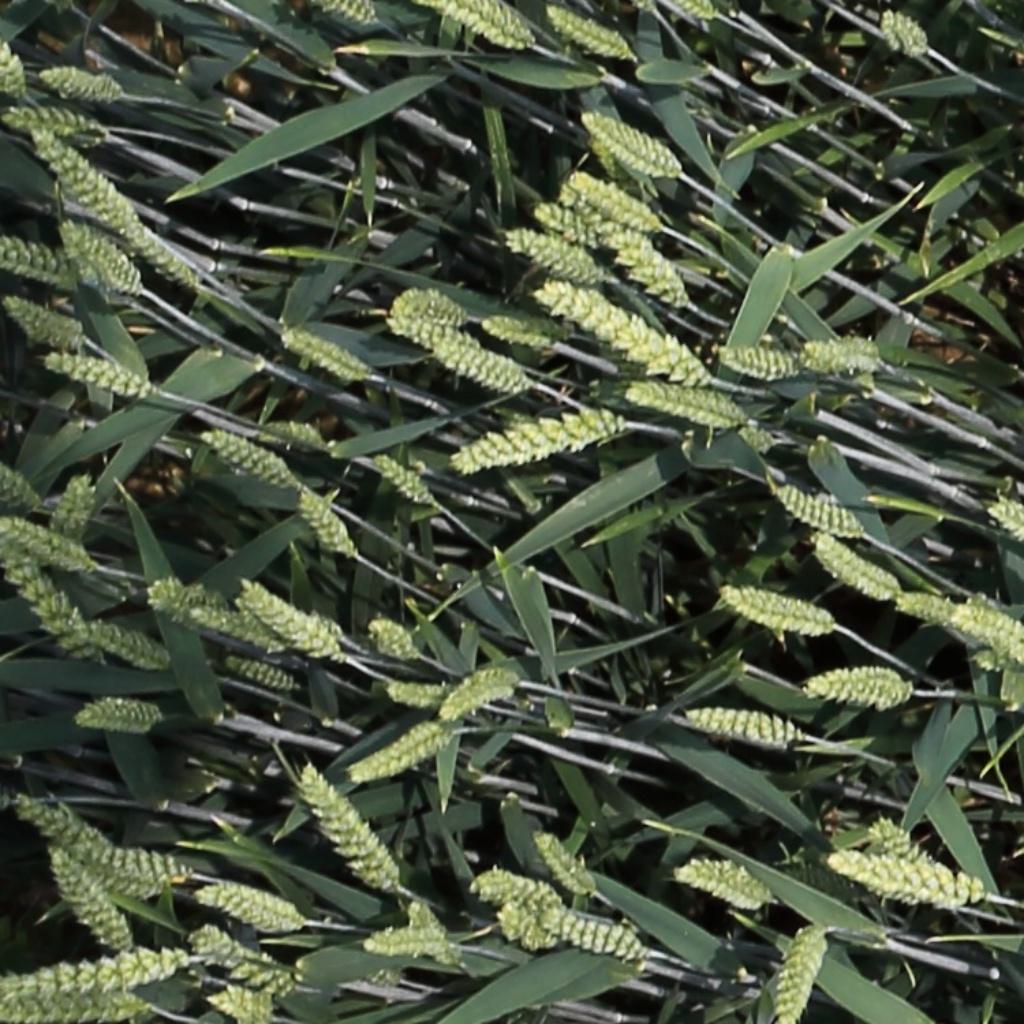
Country: Switzerland
Location: Usask
Wheat development stage: Filling